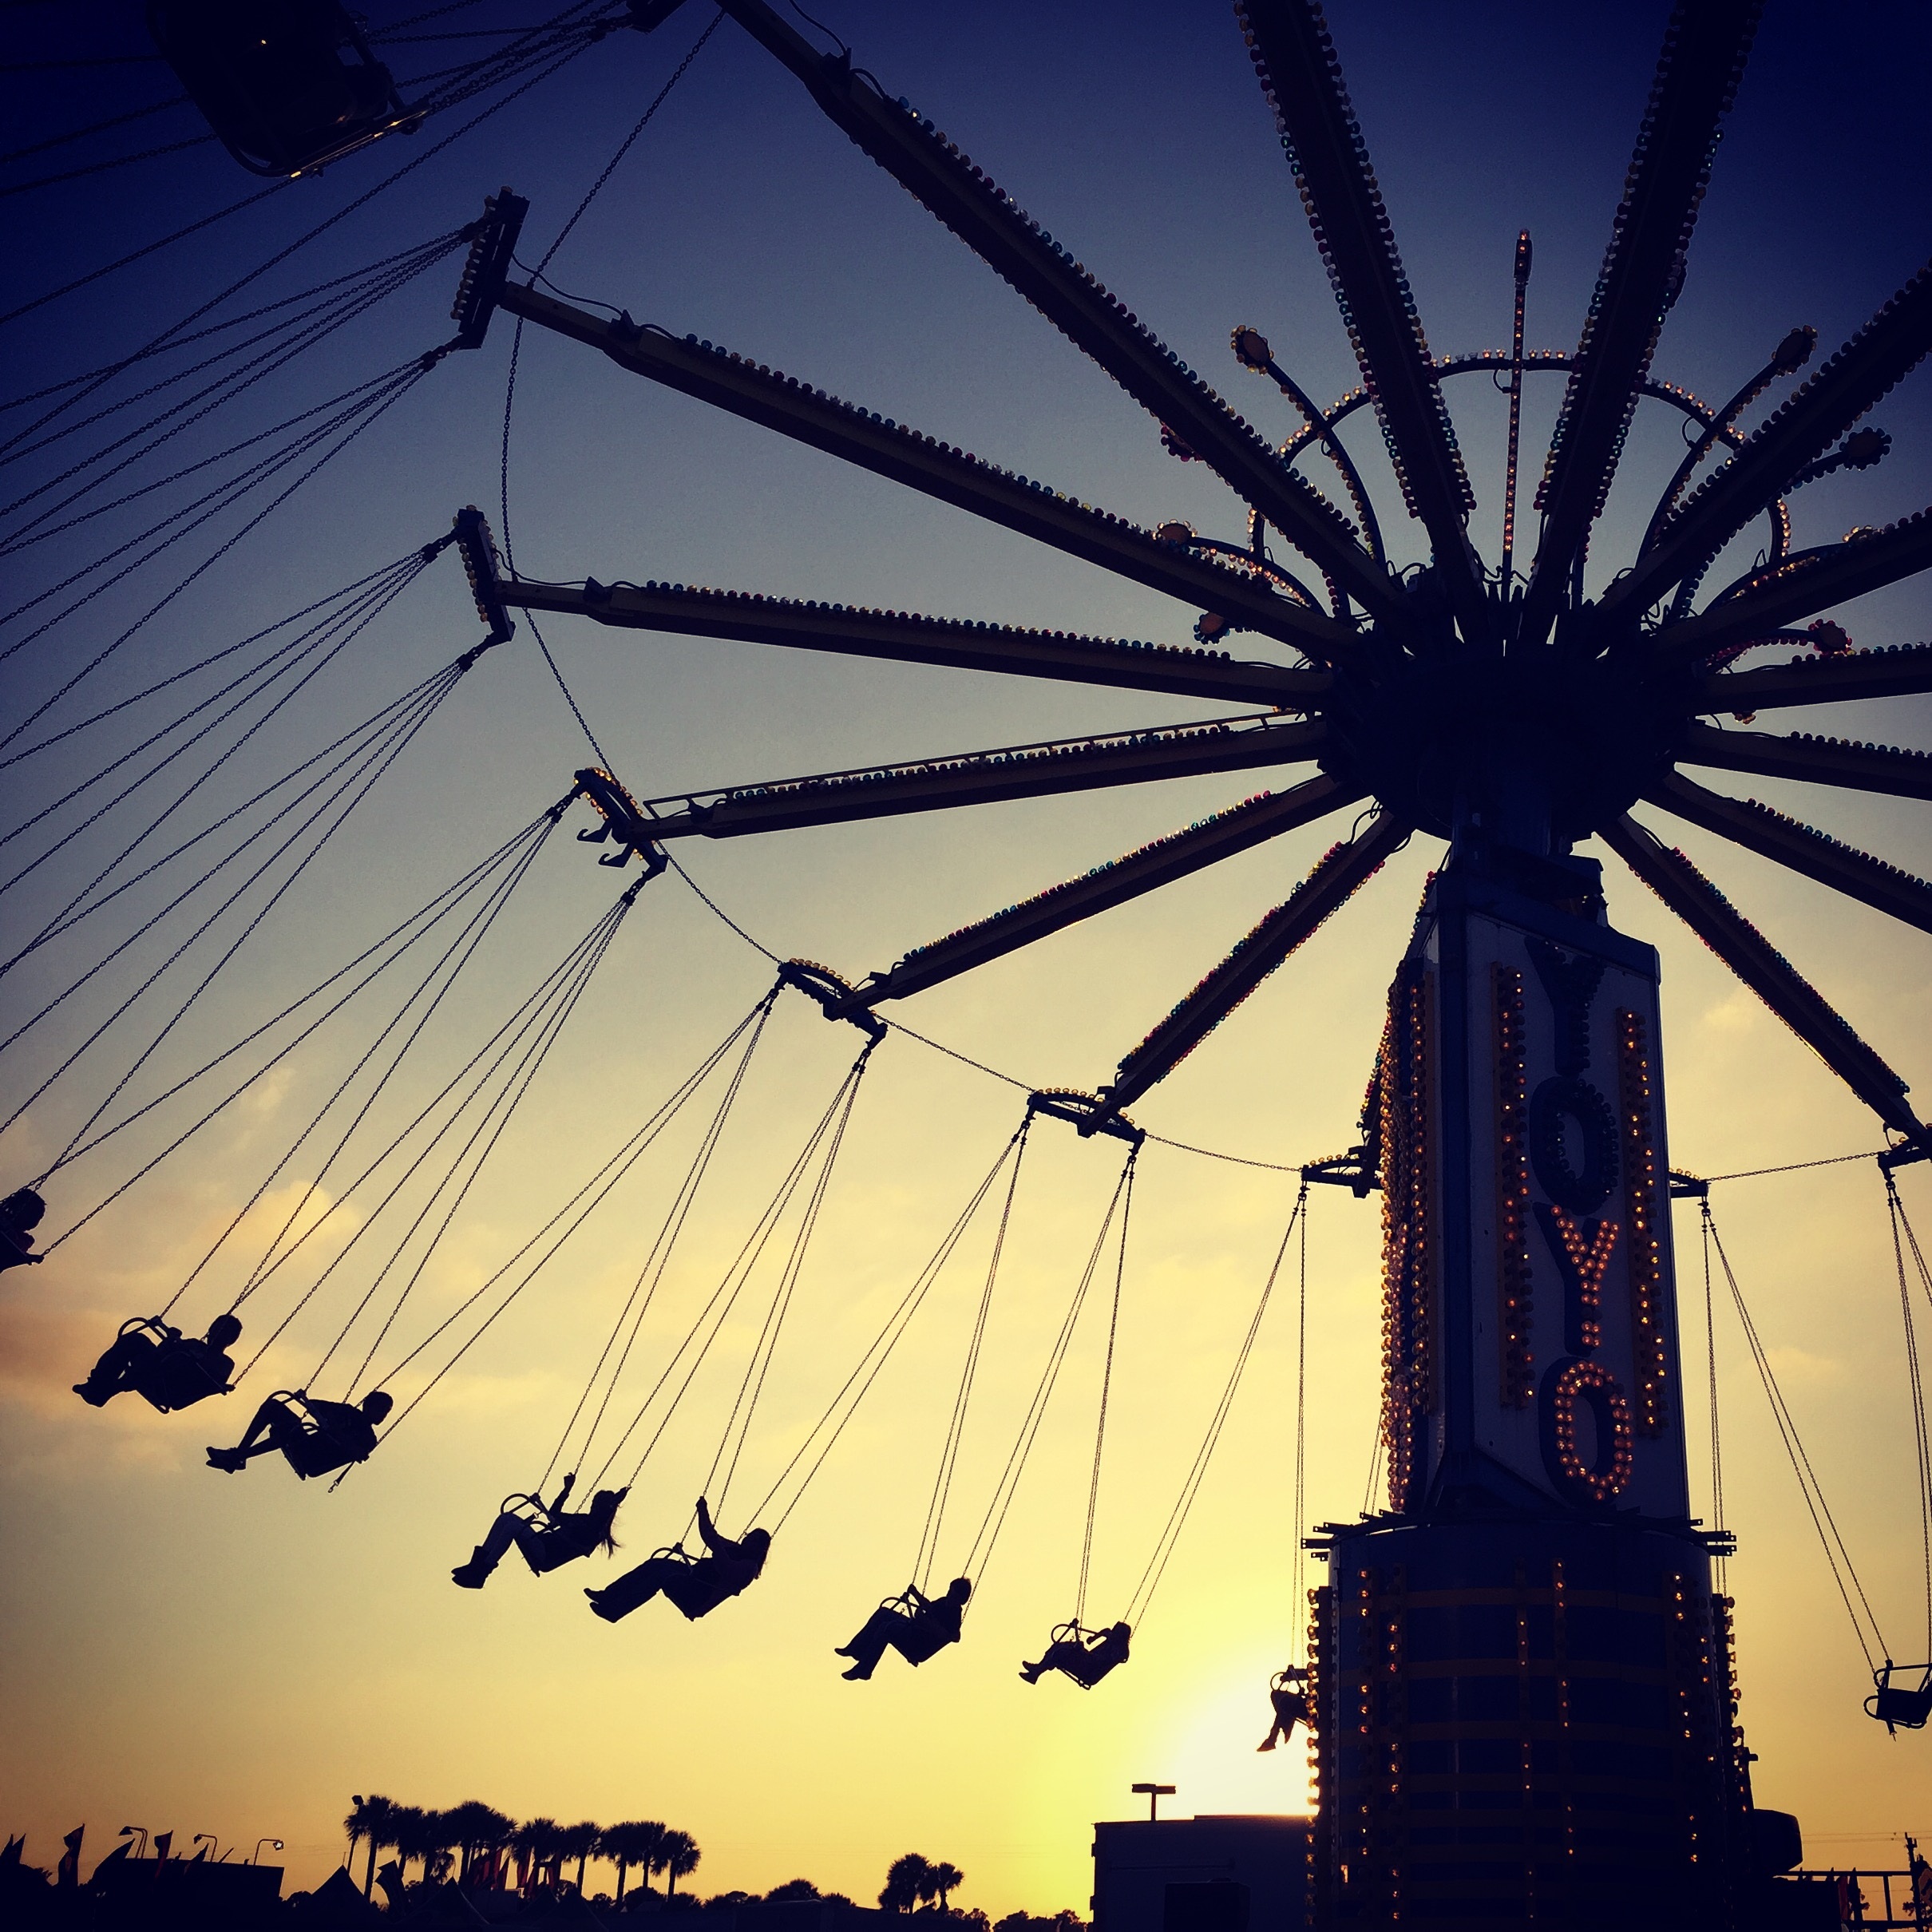
sky, sunset, windmill, ferris wheel, carnival, mast, ride, spinning, attraction, electricity, thrill, swing, fairground, tourist attraction, amusement, fair, carnival rides, yo yo swing, atmosphere of earth